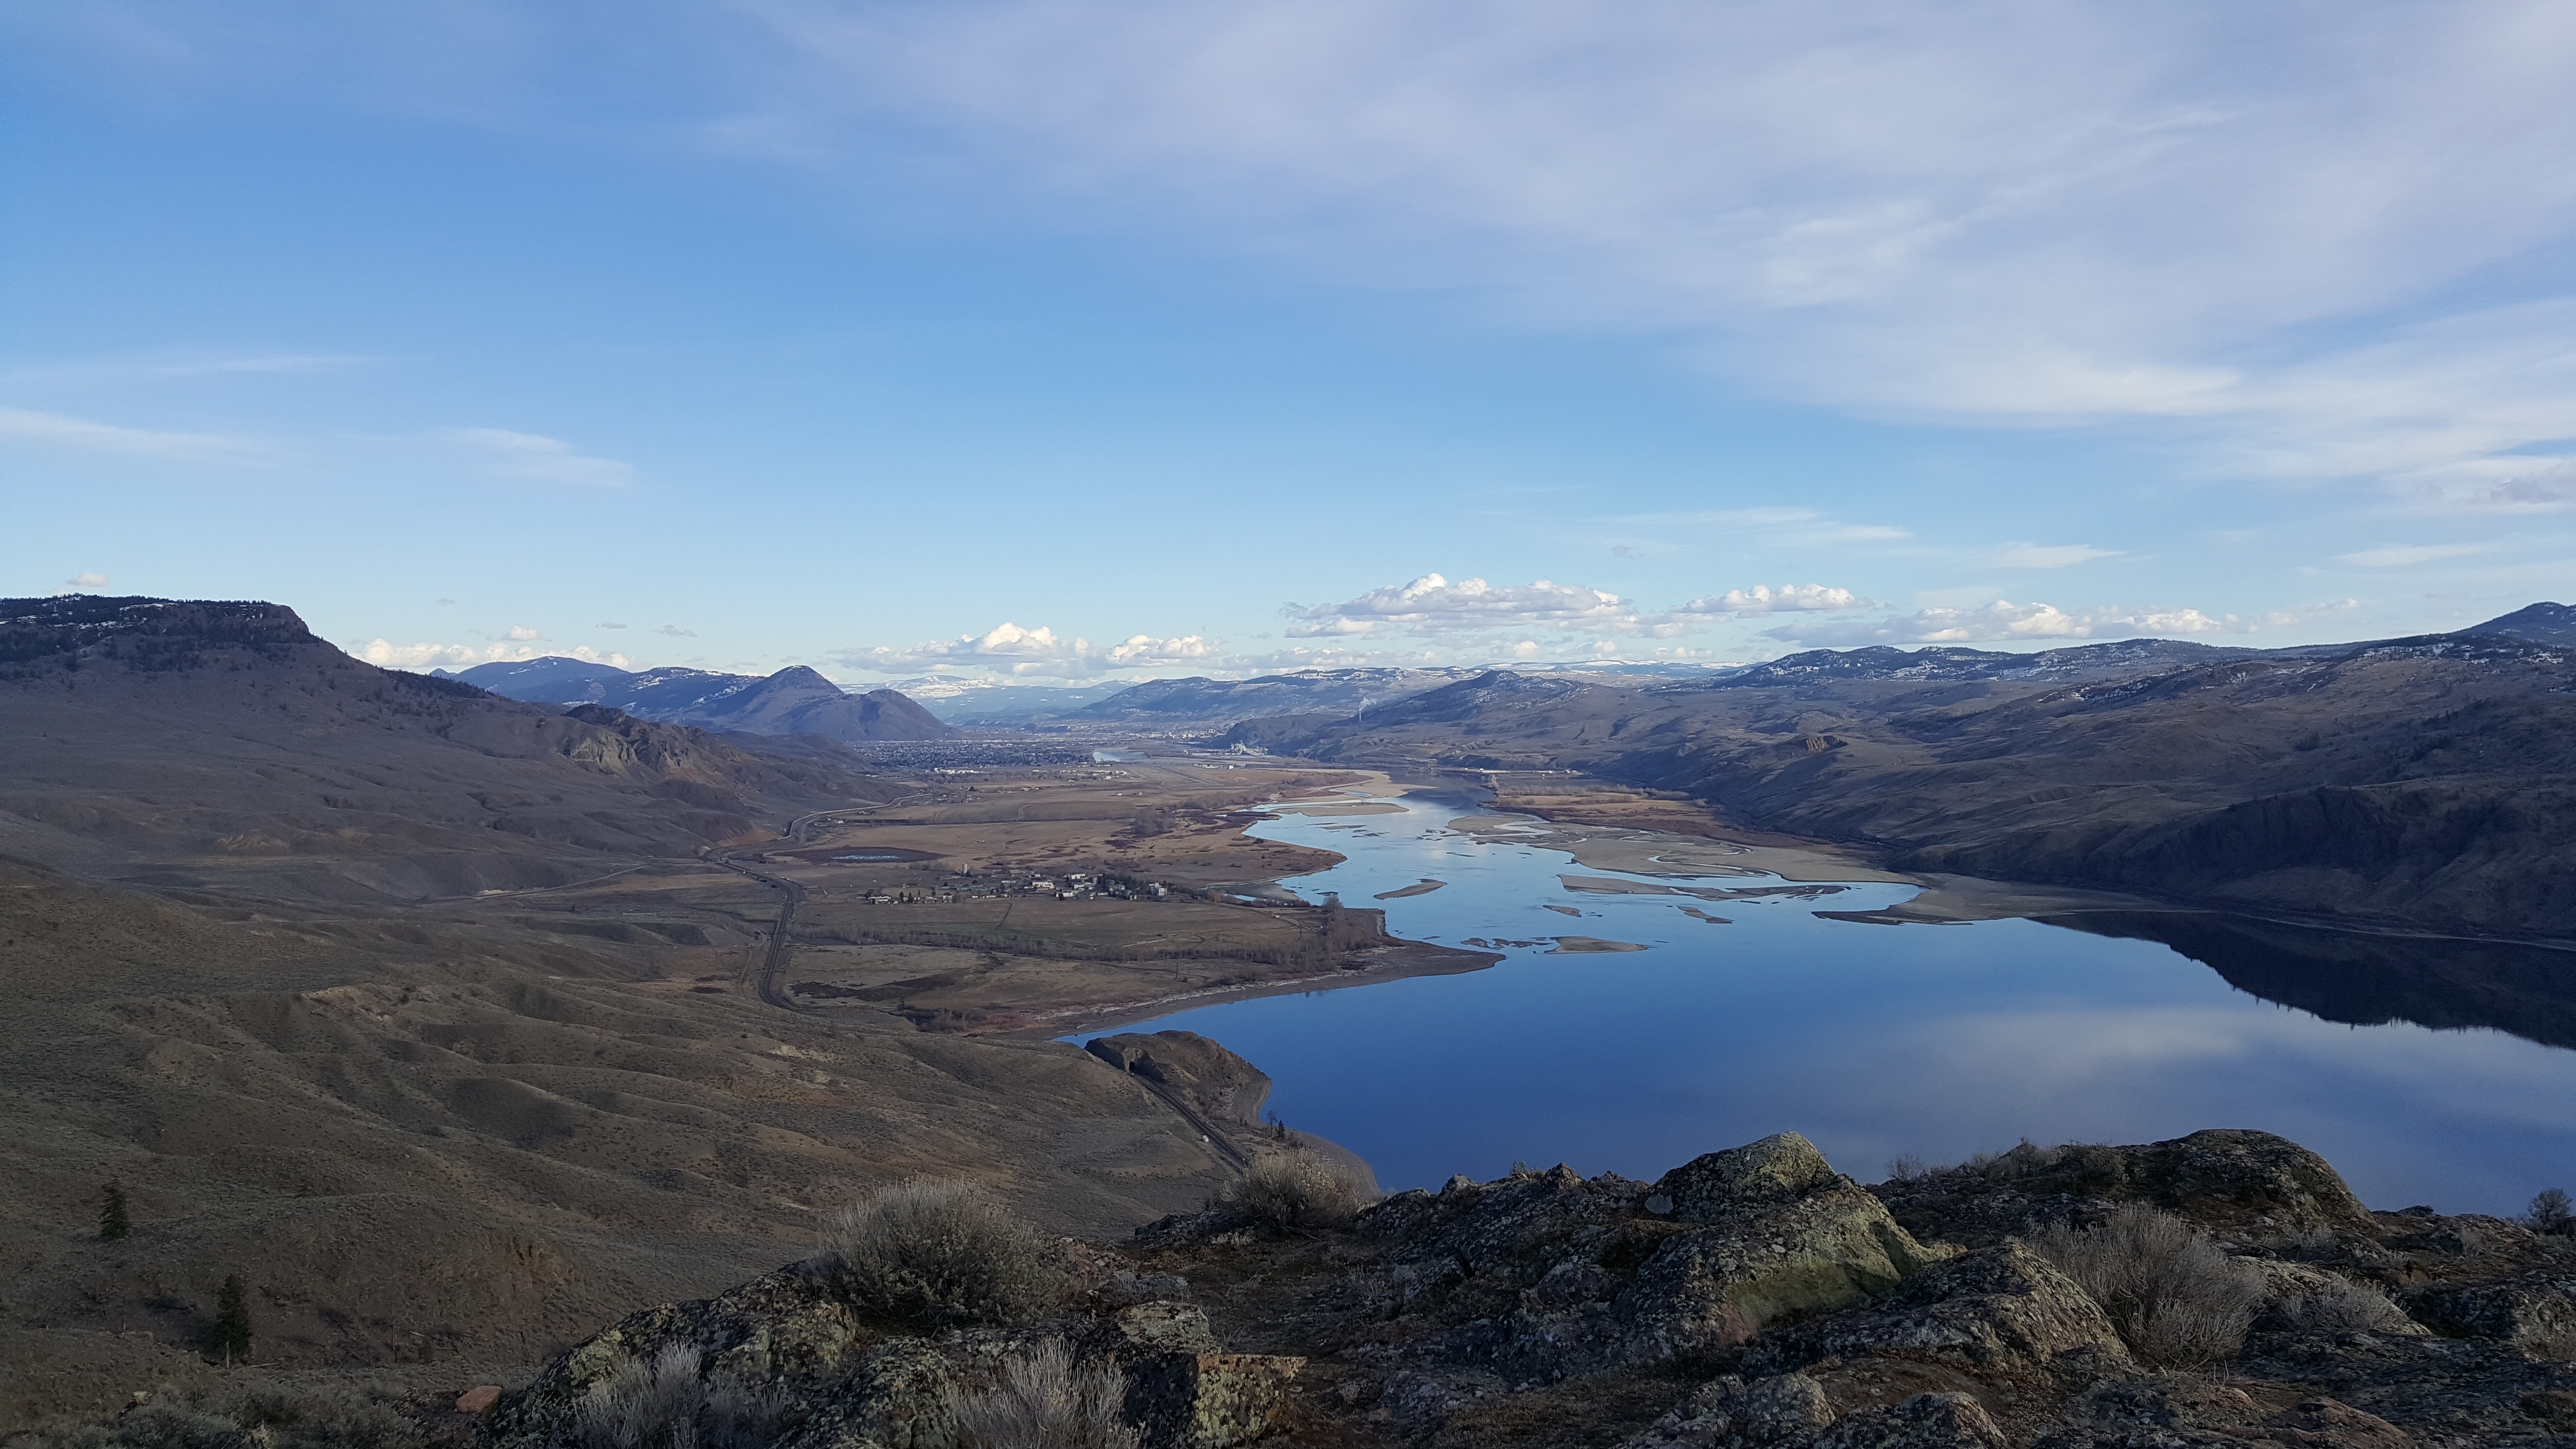
landscape, sea, nature, outdoor, wilderness, mountain, cloud, hiking, lake, adventure, mountain range, reflection, scenery, reservoir, highland, ridge, canada, plateau, vista, fell, loch, crater lake, landform, geographical feature, mountainous landforms